Welbike

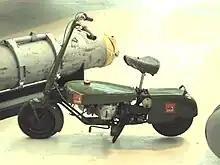
A Corgi scooter and a CLE Canister, displayed at the Royal Air Force Museum Cosford (2010)

Many of the later models never saw action and were disposed of at the end of the war, mostly exported to the U.S. where they were sold by a New York department store. The lack of a front brake meant that they could not legally be used on the road, so most were bought by farmers for off-road use. The originator John Dolphin developed his ideas further and set up the Corgi Motorcycle Co Ltd. of which he was managing director, and had them produced as the Corgi by Brockhouse Engineering (Southport) Ltd., who had been manufacturing military trailers during the war. The Corgi scooter was powered by an Excelsior Spryt Autocycle engine and went into production in 1947. Most were initially exported to North America branded as the "Indian Papoose" and not sold in the UK until early 1948, with some 27,050 being manufactured. The single-speed two-stroke engine proved too slow, and despite the high post war demand for transport, lack of power and reliability problems meant it was discontinued in October 1954.